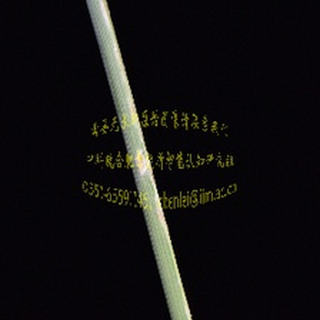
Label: wheat_mildew